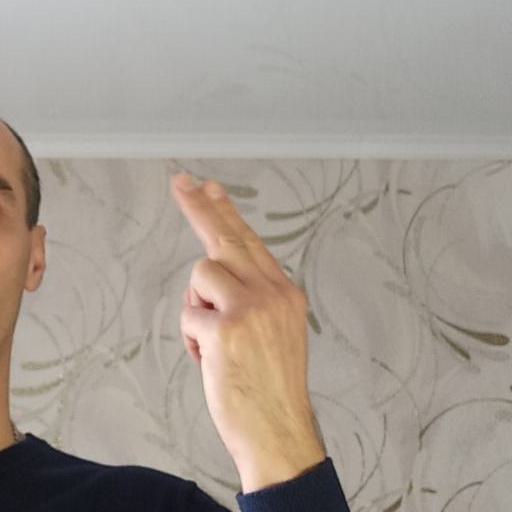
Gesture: two_up_inverted